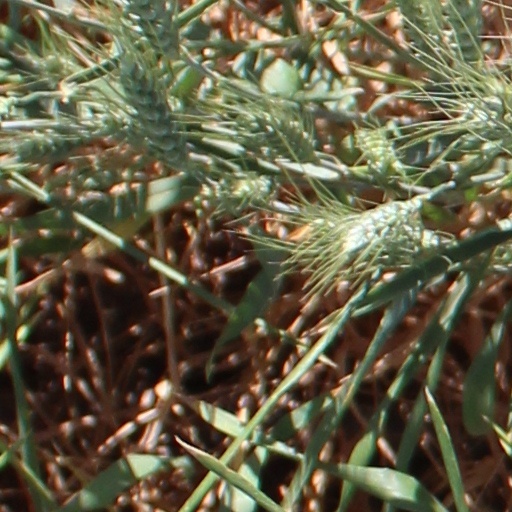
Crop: wheat